Sylvie Tissot

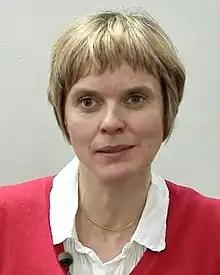
Tissot in a December 2016 interview

Sylvie Tissot is a French sociologist, activist and documentary filmmaker. She is a professor of Political Science at University of Paris-8 and a founder of the collective Les Mots Sont Importants.